Omaña

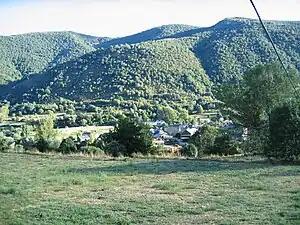
A part of the region has been declared as Place of Community Importance, Natural Area and SPA (Special Protection Area for Birds).

Omaña is located in a mountainous area, on the southern limit of the Cantabrian Mountains and the northeastern limit of the Montes de León. The zone status border between two mountain systems and transition between lands of the northern subplateau and the Cantabrian mountain range provide it with a special interest.